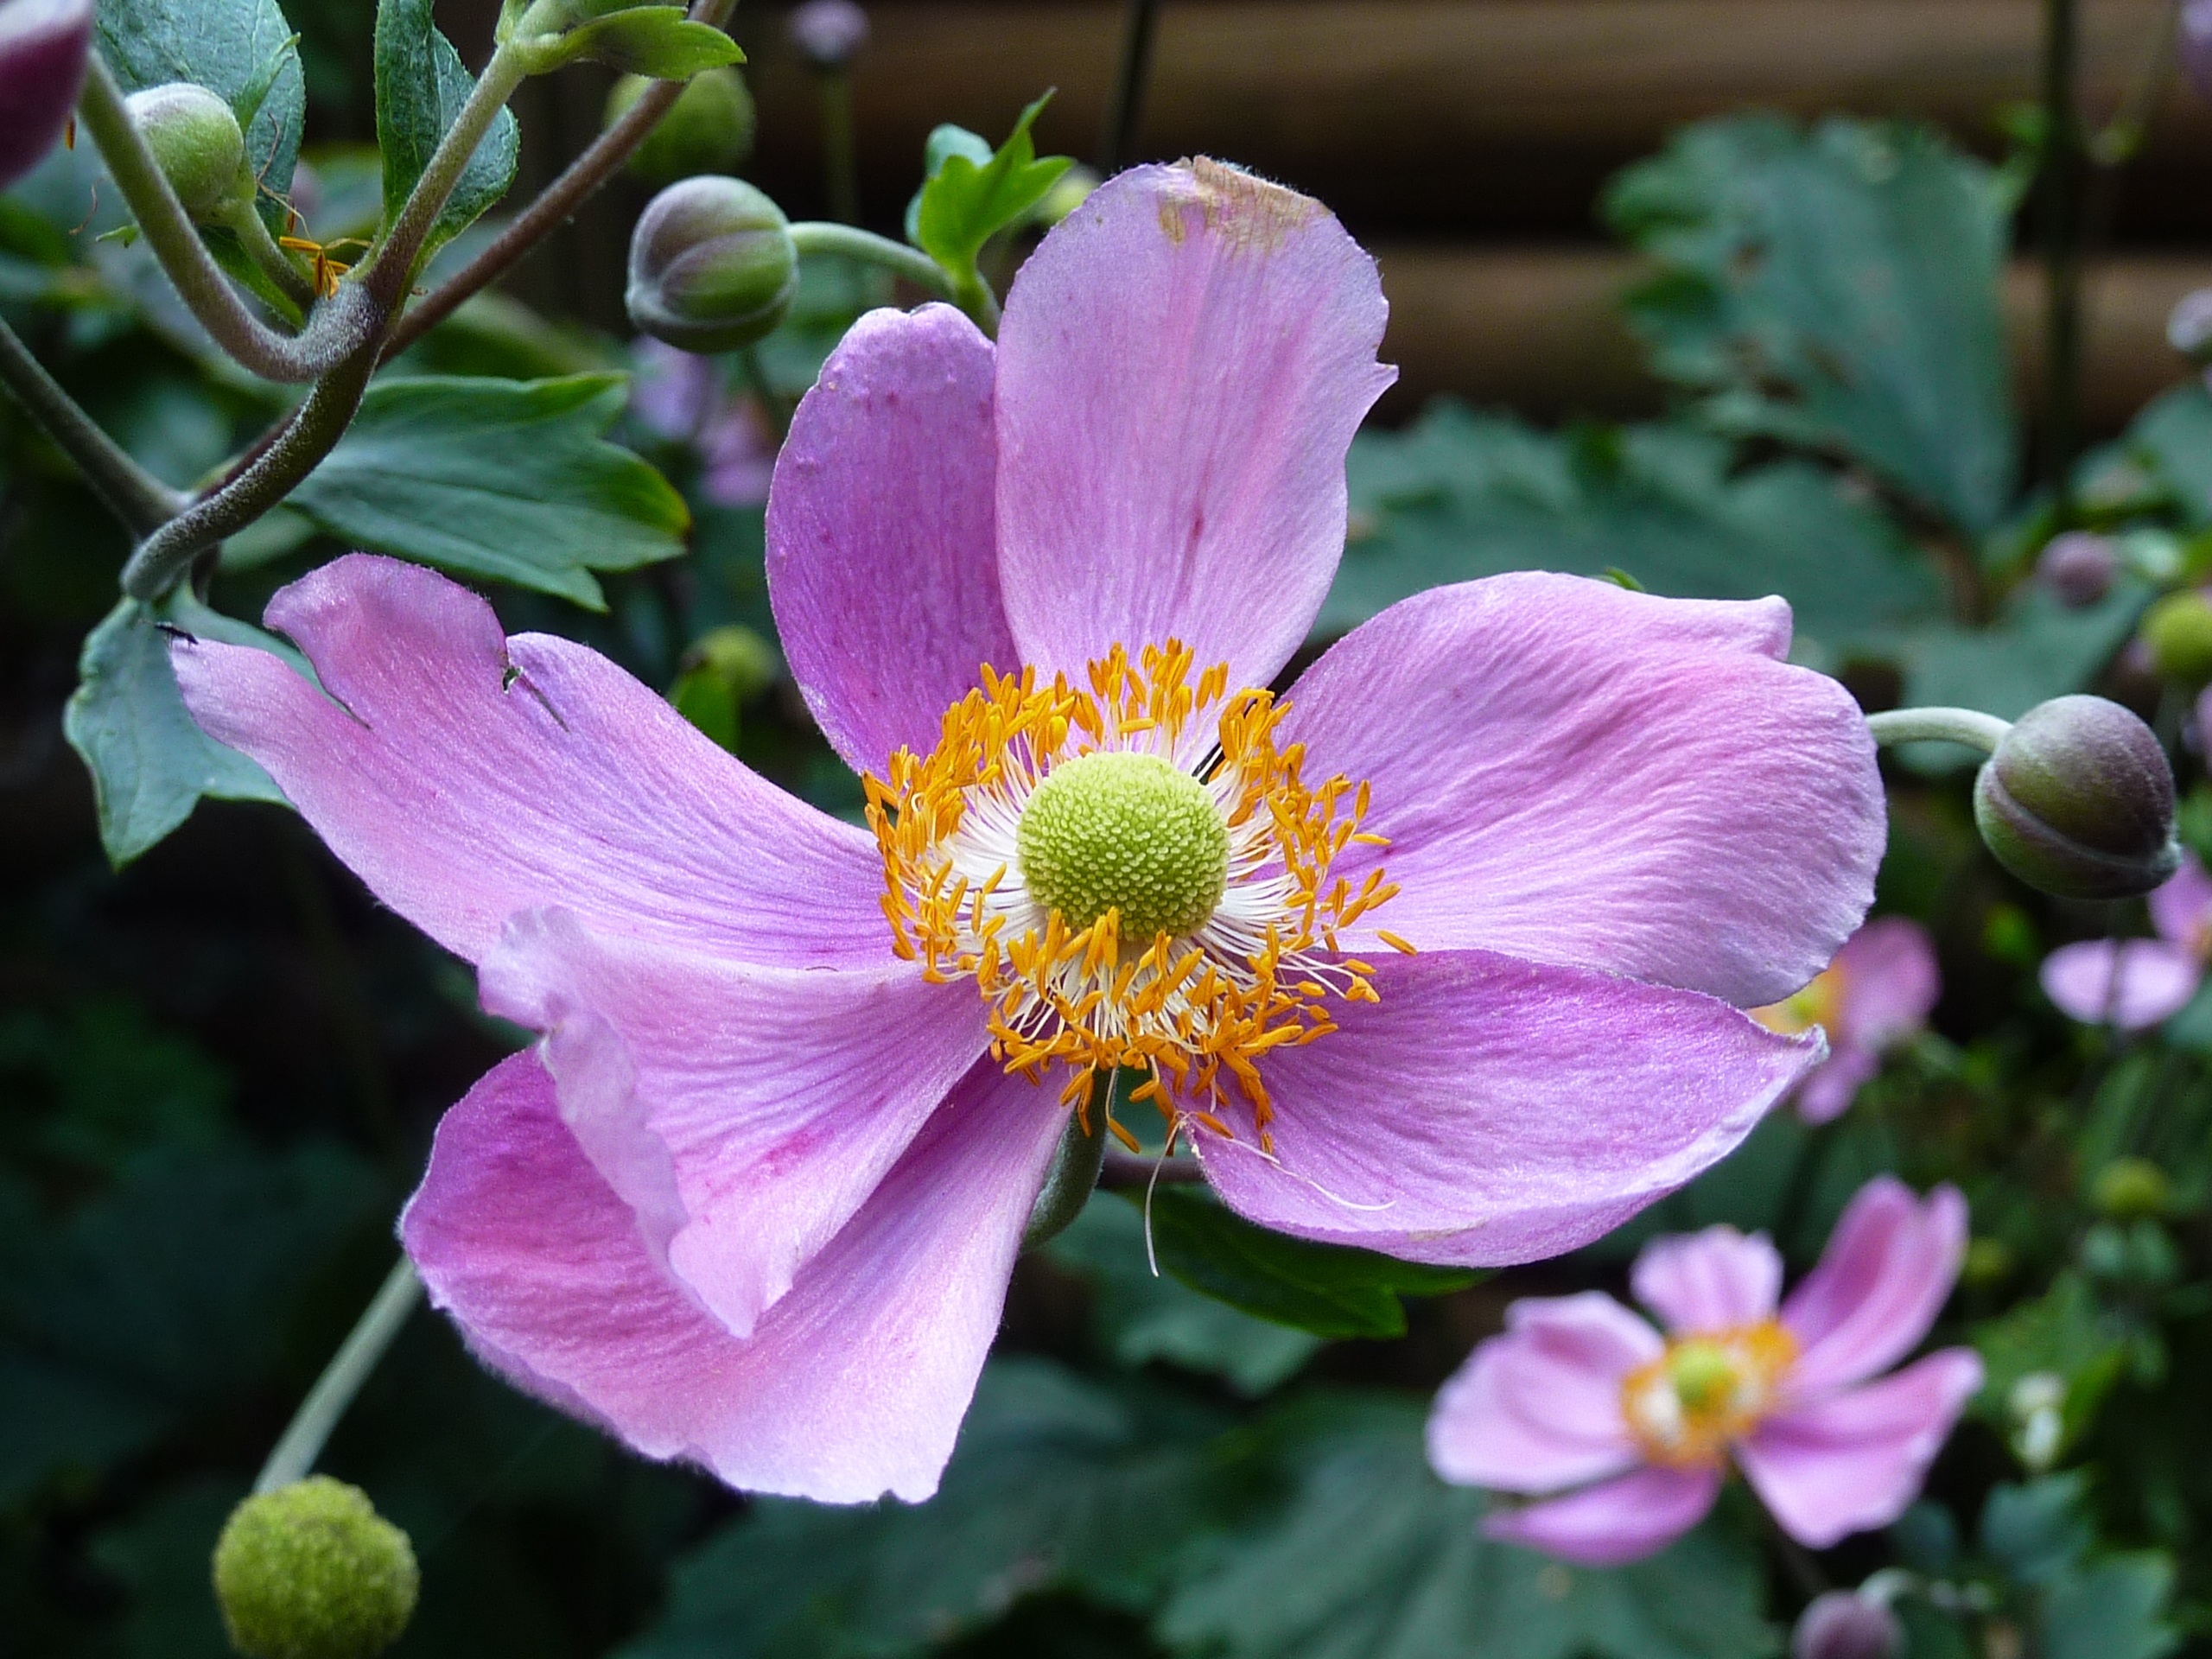
blossom, plant, flower, petal, bloom, autumn, botany, pink, flora, wildflower, anemone, flower garden, macro photography, flowering plant, hahnenfu gew chs, land plant